Green Lantern (comic book)

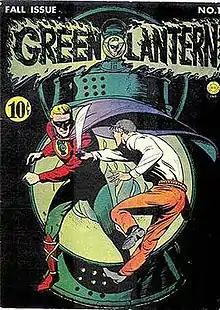
Cover of "Green Lantern" #1 (fall 1941) by Howard Purcell

Green Lantern is an ongoing American comic-book series featuring the DC Comics heroes of the same name. The character's first incarnation, Alan Scott, appeared in "All-American Comics" #16 (July 1940), and was later spun off into the first volume of "Green Lantern" in 1941. After 38 issues, that series was cancelled in 1949. When the Silver Age Green Lantern, Hal Jordan, was introduced, the character starred in a new volume of "Green Lantern" starting in 1960.